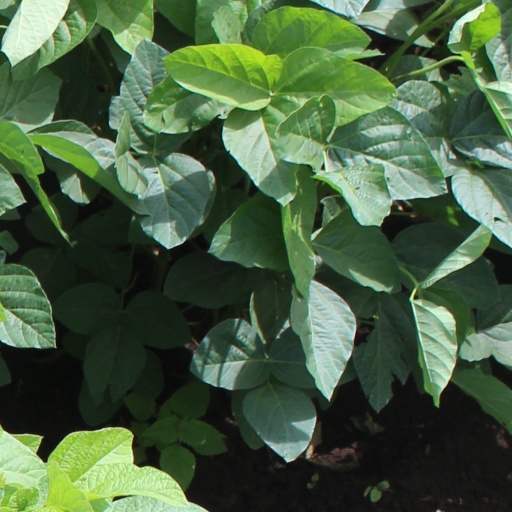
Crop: soybean